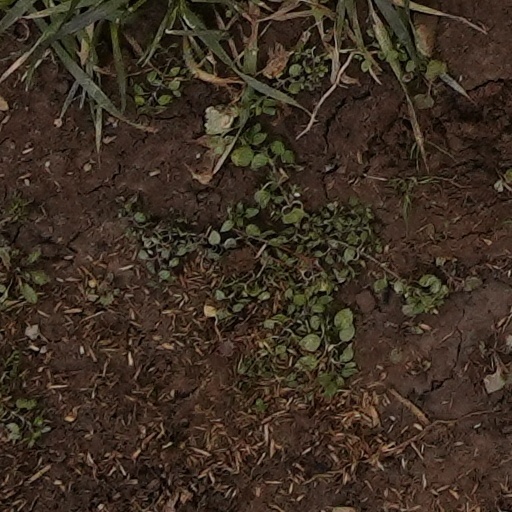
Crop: wheat